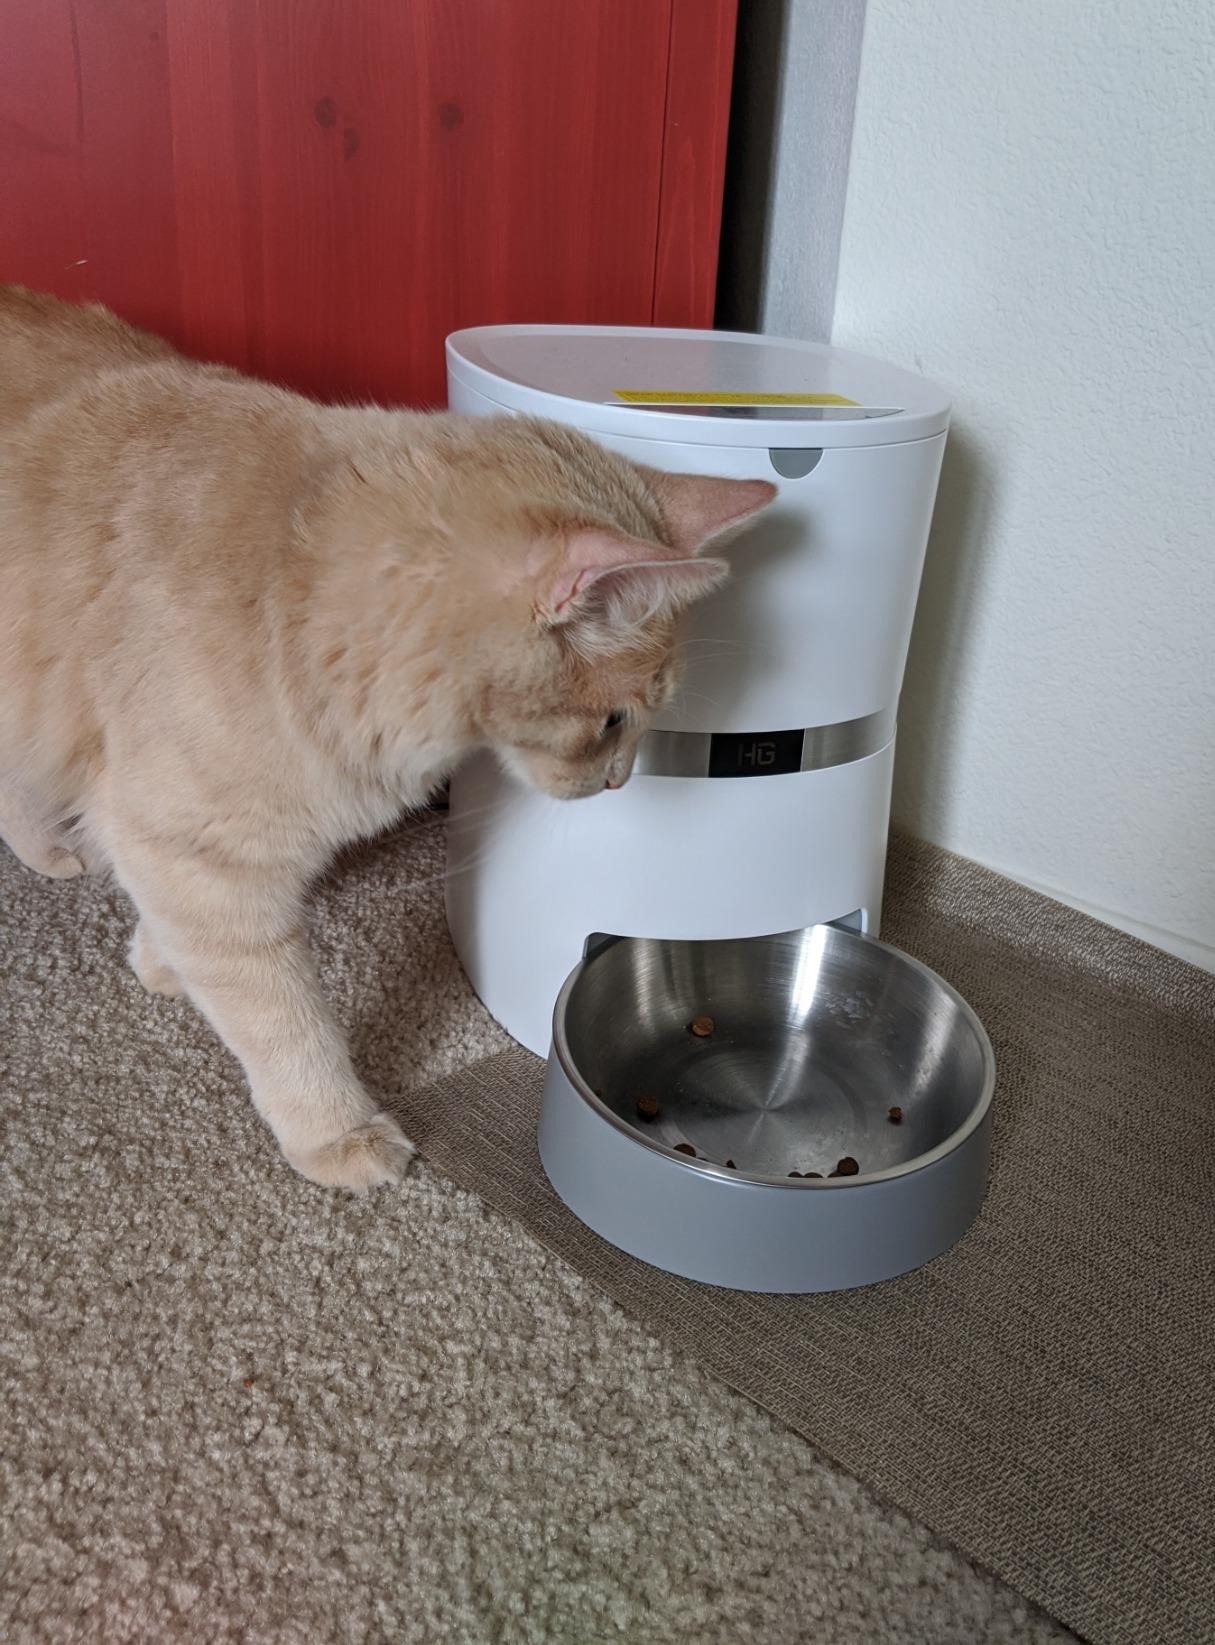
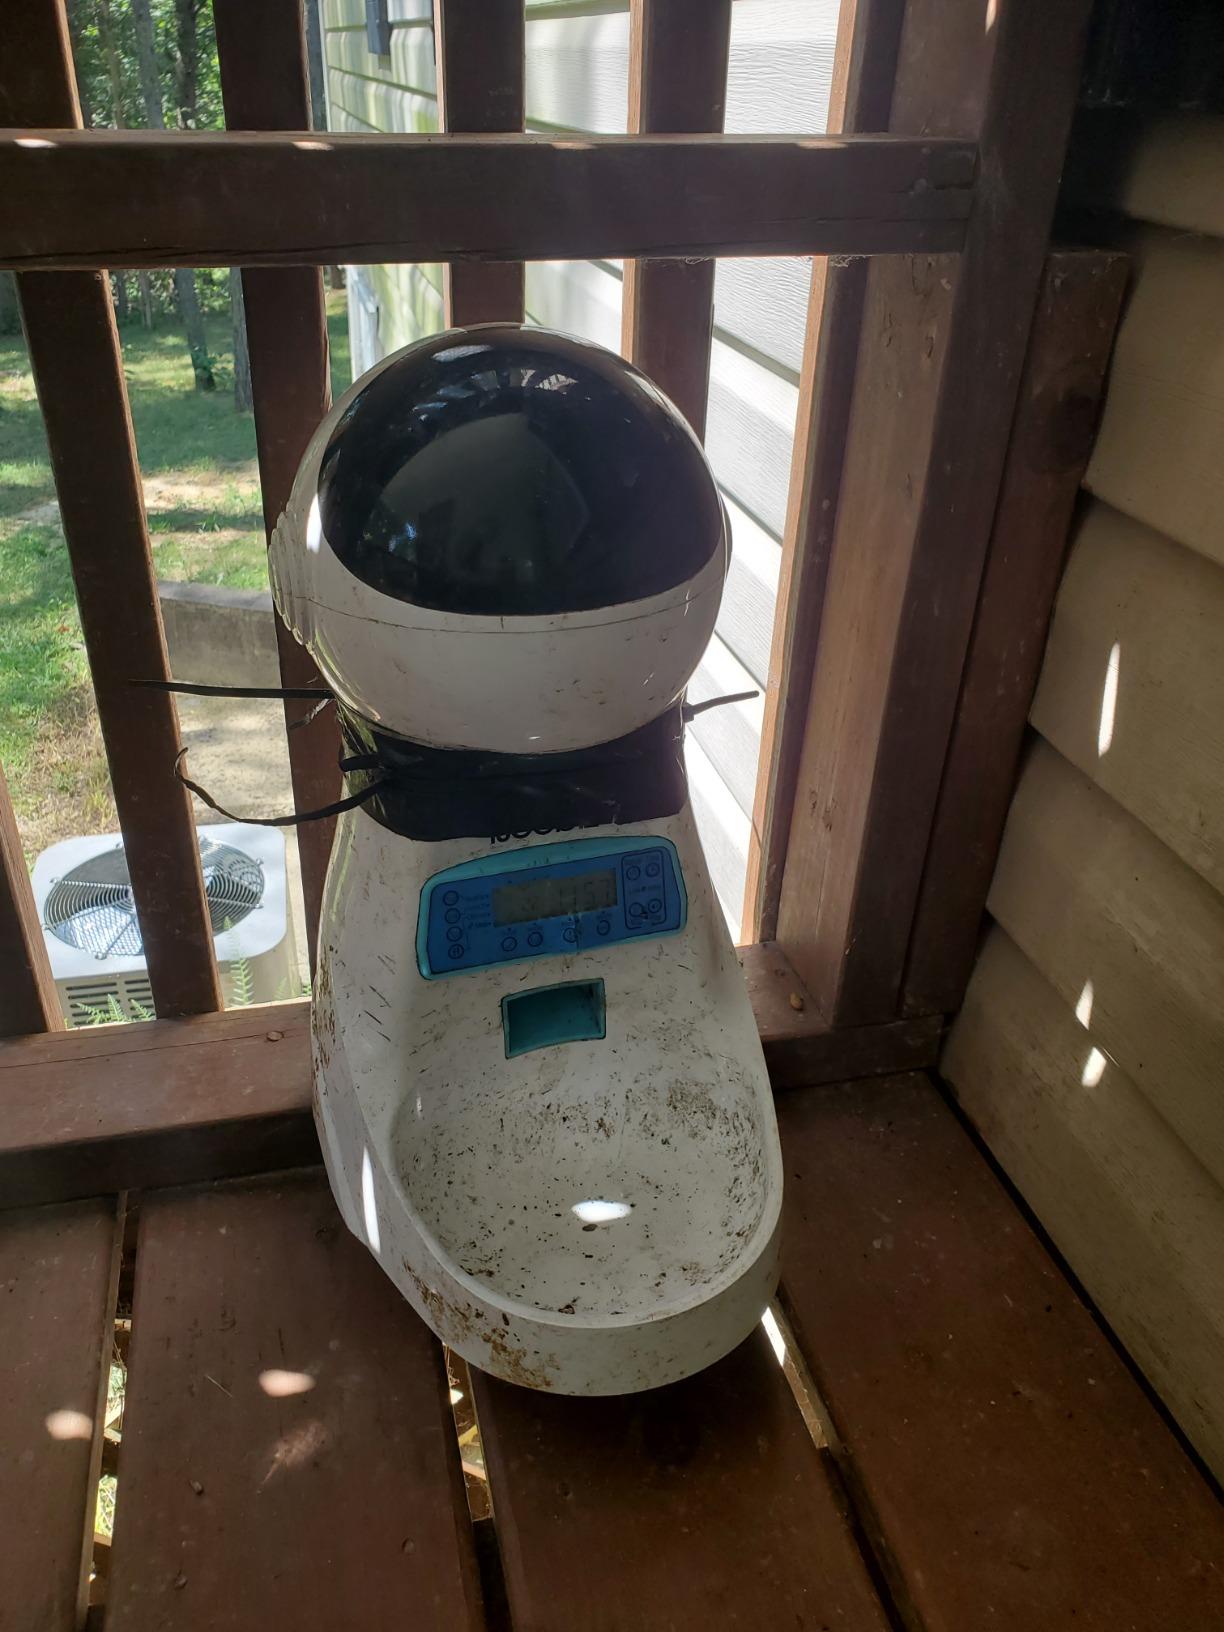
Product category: items_feeder
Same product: no